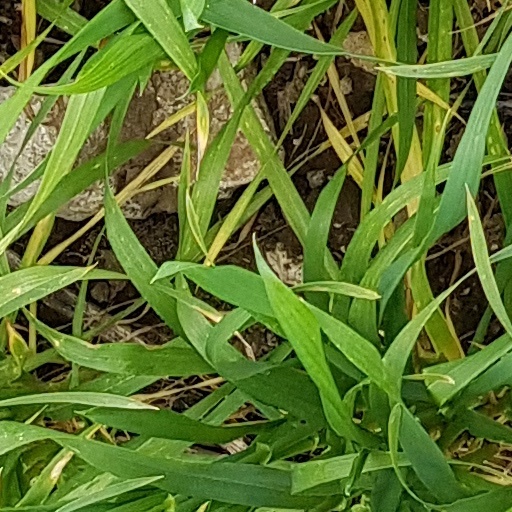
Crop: wheat